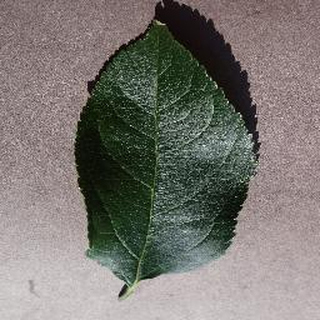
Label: healthy_apple